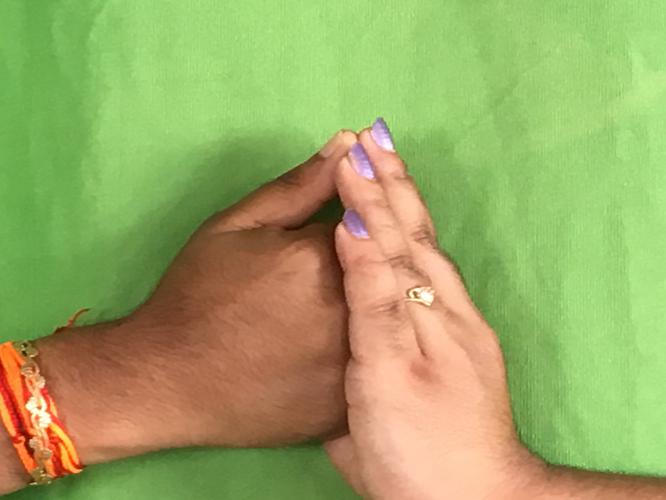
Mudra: Shanka
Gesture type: double_hand